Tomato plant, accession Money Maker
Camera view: horizontal (90 deg, fisheye); turntable rotation: 270 degrees
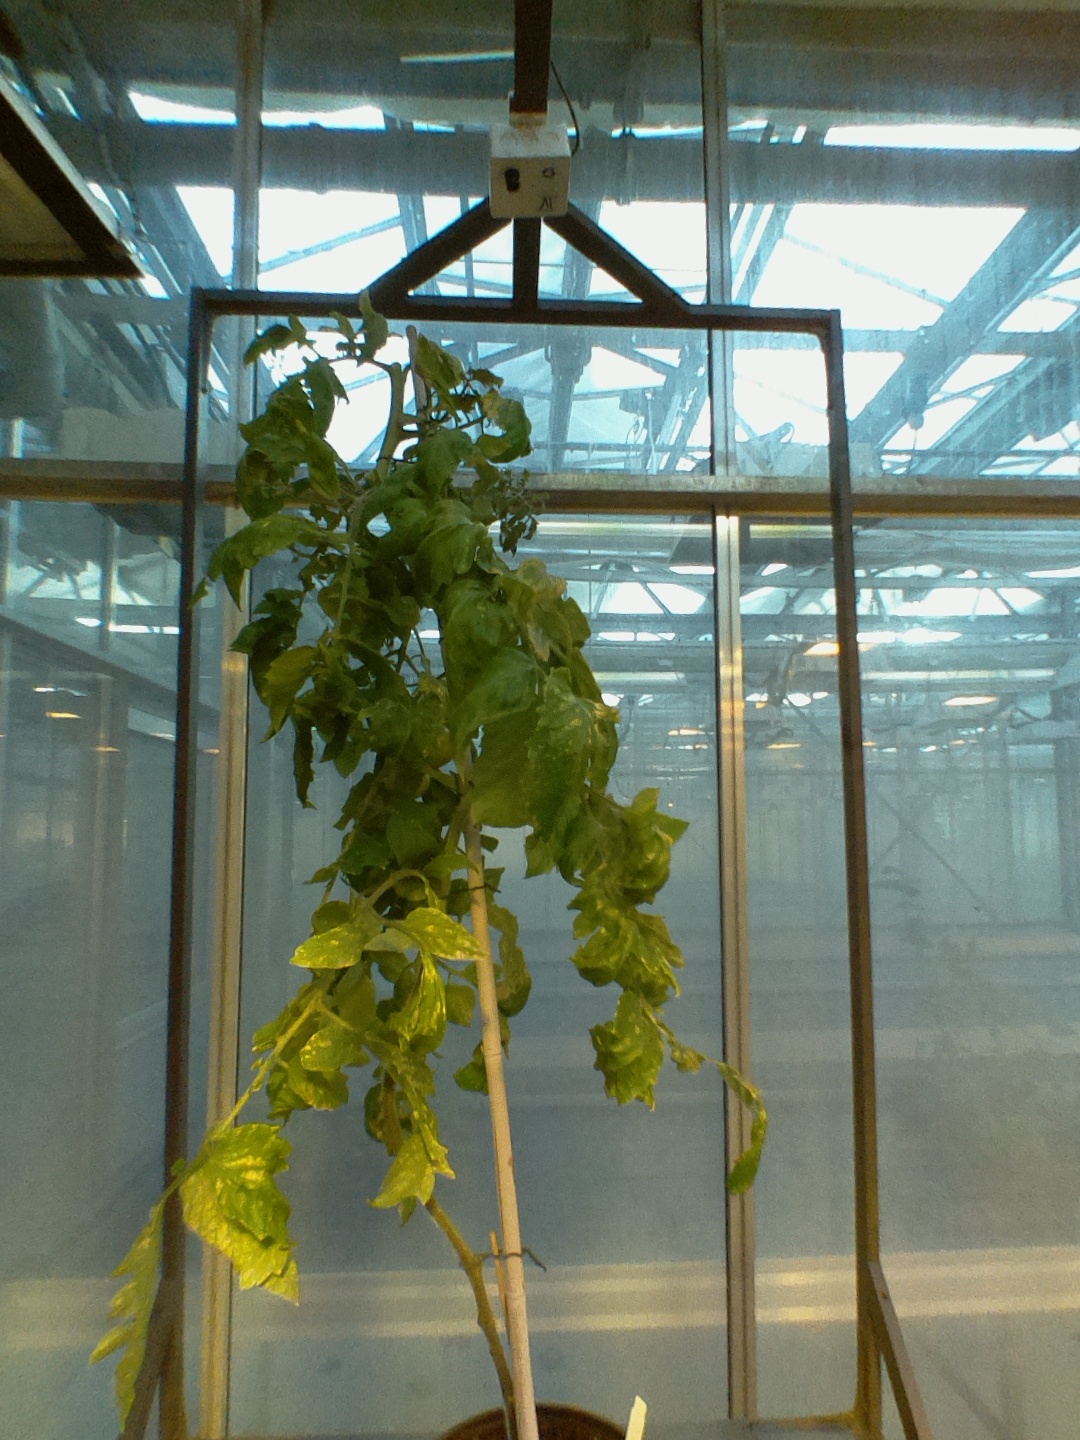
BBCH growth stage 78: 80% -90% of final fruit size